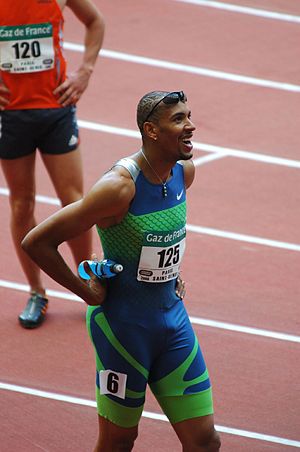
Naman Keïta
Naman Keïta
Naman Keïta er en fransk atletikudøver, der var en del af det franske stafethold, der vandt guld i 4 x 400 meter ved både VM på hjemmebane i Paris i 2003 og ved EM i Göteborg i 2006. Ved OL i Athen 2004 vandt han desuden bronze på 400 meter hæk-distancen.